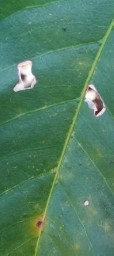
Label: Miner